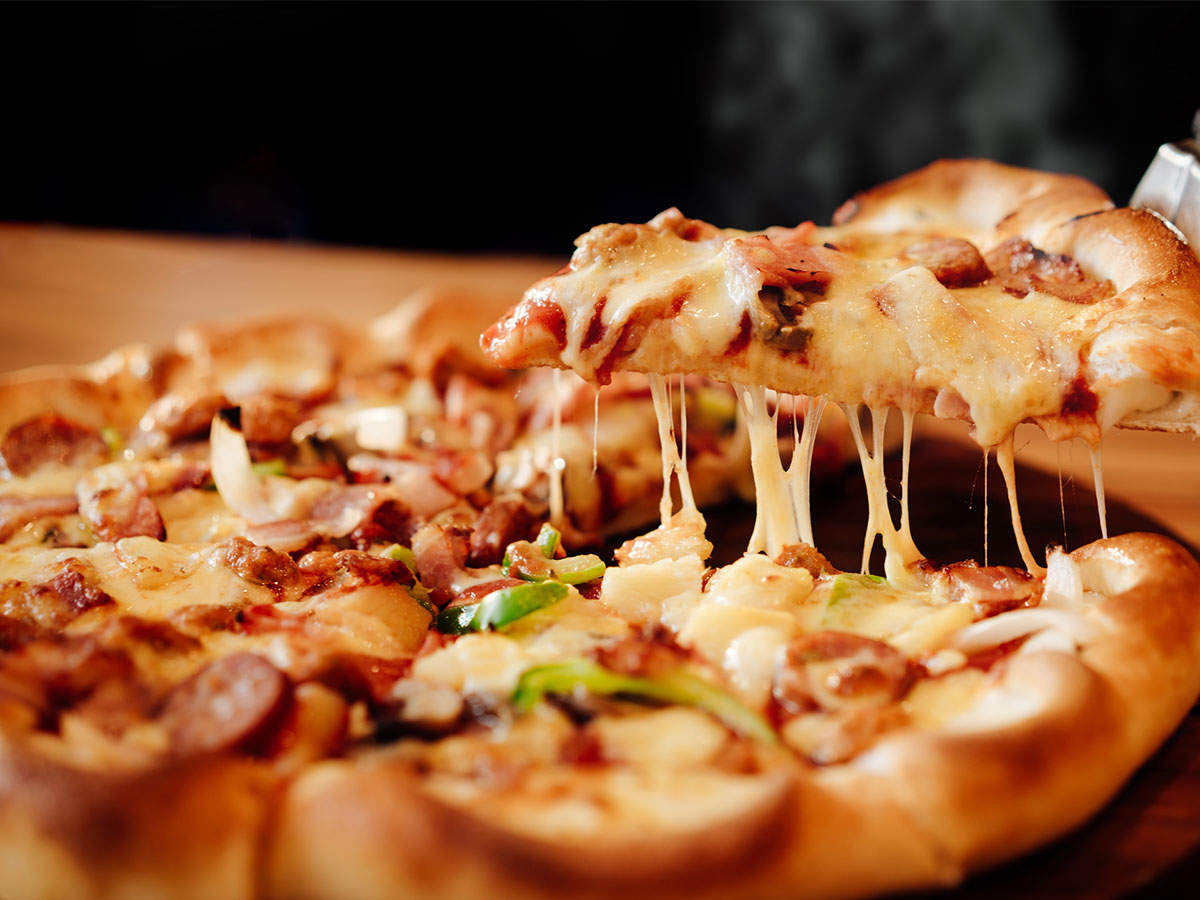
Dish: pizza